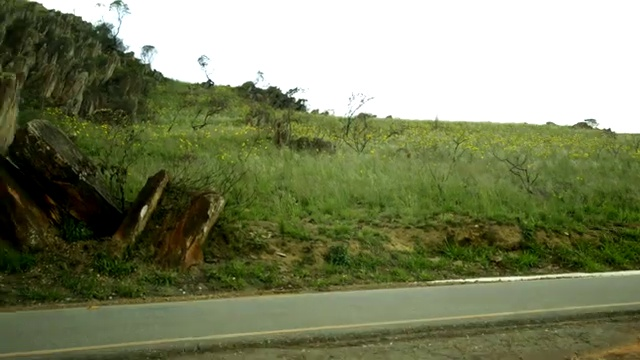
Fire: no
Smoke: no